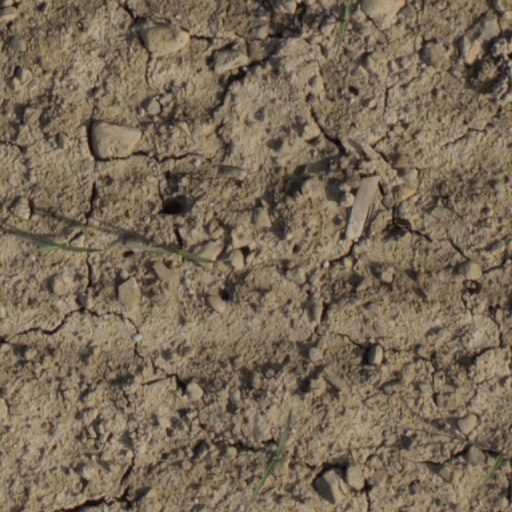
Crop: wheat